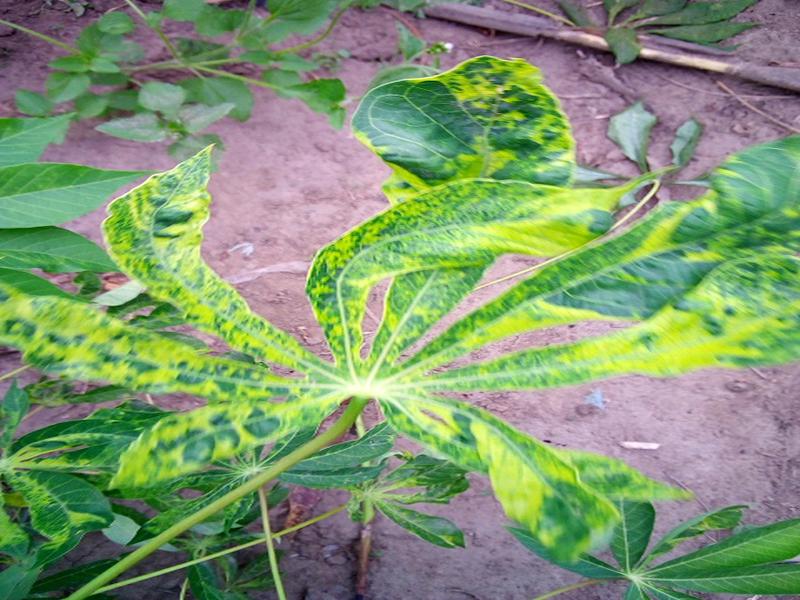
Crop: cassava
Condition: mosaic_disease